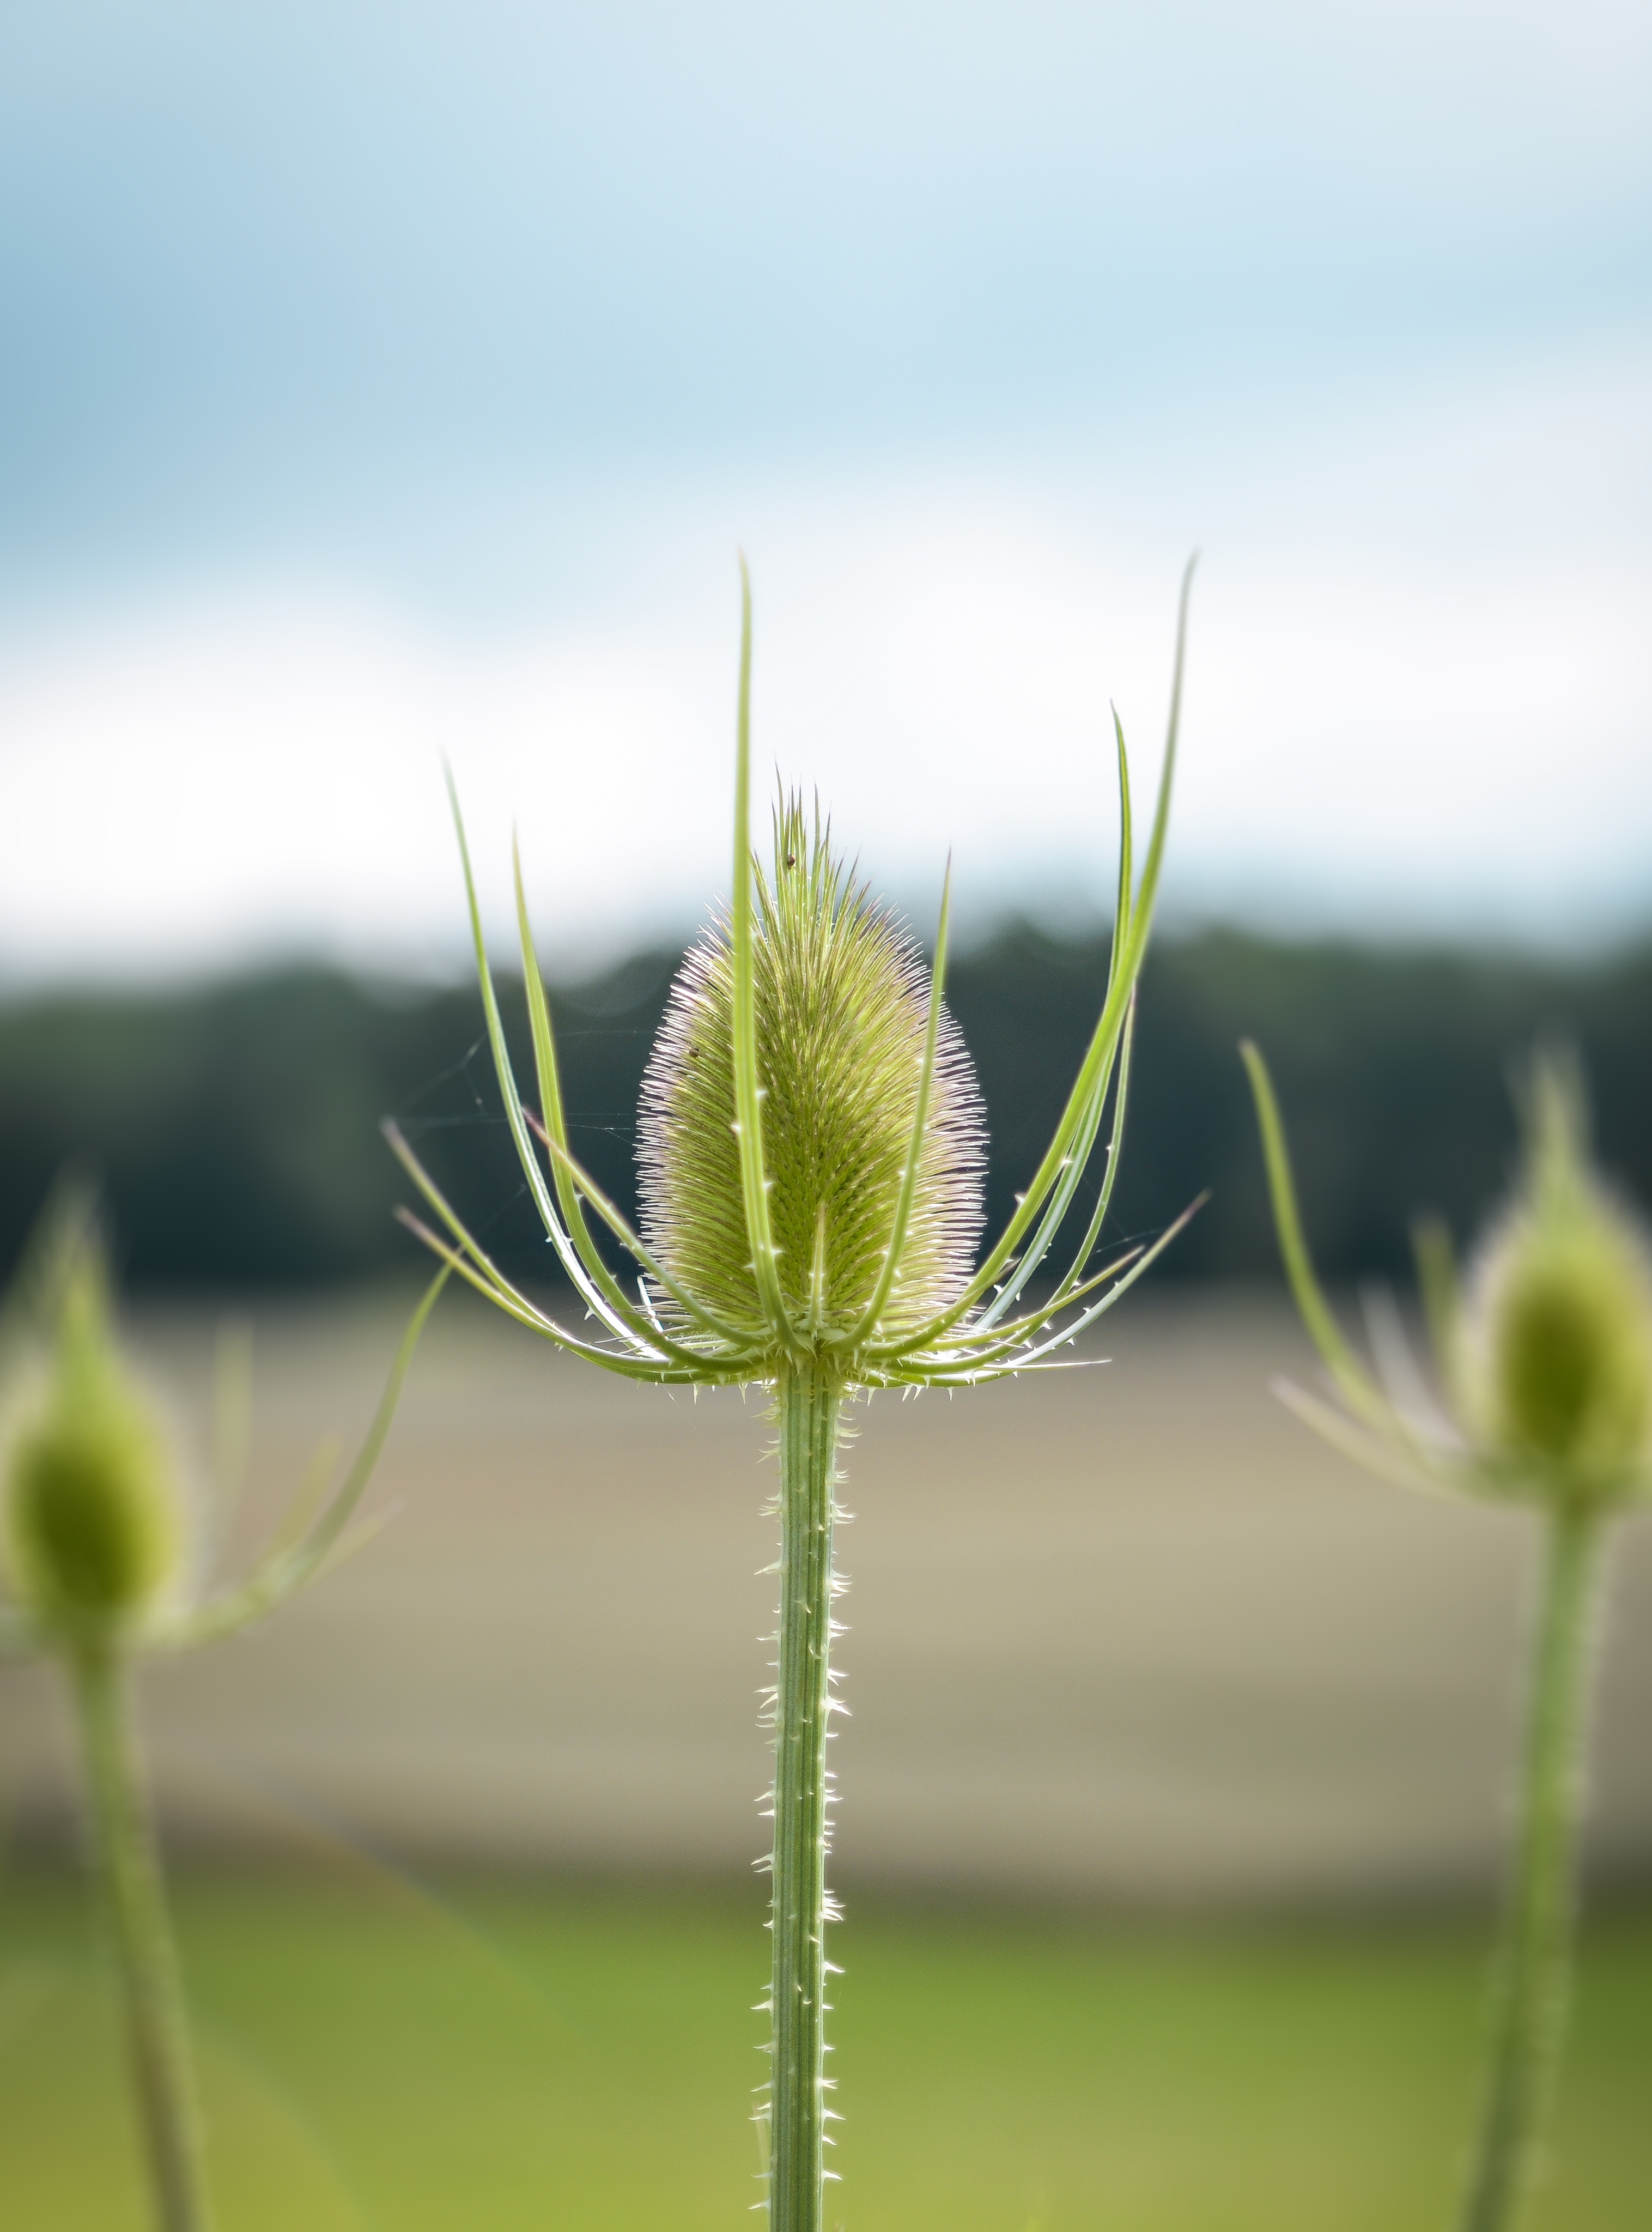
nature, grass, prickly, plant, field, photography, sunlight, leaf, flower, summer, green, macro, autumn, botany, flora, cobweb, wildflower, weed, close up, pointed flower, thistle, bud, field flower, stick, mountain thistle, macro photography, barb, burdock, flowering plant, daisy family, alpine flower, grass family, plant stem, land plant, arecales, hook and ring thistle, hook and thistle, carduus personata